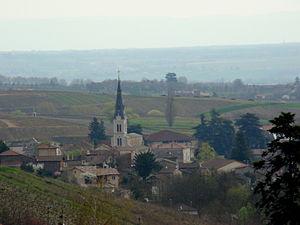
Le Perréon vu de La Creuse.